History of Austria-Hungary during World War I

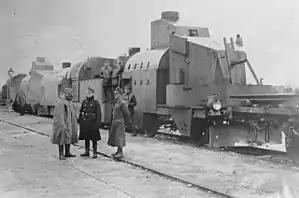
MÁVAG armoured train in 1914

The assassination excessively intensified the existing traditional religion-based ethnic hostilities in Bosnia. However, in Sarajevo itself, Austrian authorities encouraged violence against the Serb residents, which resulted in the Anti-Serb riots of Sarajevo, in which Catholic Croats and Bosnian Muslims killed two and damaged numerous Serb-owned buildings. Writer Ivo Andrić referred to the violence as the "Sarajevo frenzy of hate." Violent actions against ethnic Serbs were organized not only in Sarajevo but also in many other larger Austro-Hungarian cities in modern-day Croatia and Bosnia and Herzegovina. Austro-Hungarian authorities in Bosnia and Herzegovina imprisoned and extradited approximately 5,500 prominent Serbs, 700 to 2,200 of whom died in prison. 460 Serbs were sentenced to death and a predominantly Muslim special militia known as the "Schutzkorps" was established and carried out the persecution of Serbs.